Ferrari GG50

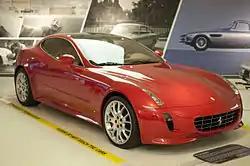
The Ferrari GG50

The Ferrari GG50 is a concept car created by Ferrari to mark the fifty years during which Giorgetto Giugiaro had been designing cars. It was introduced at the 2005 Tokyo Motor Show.